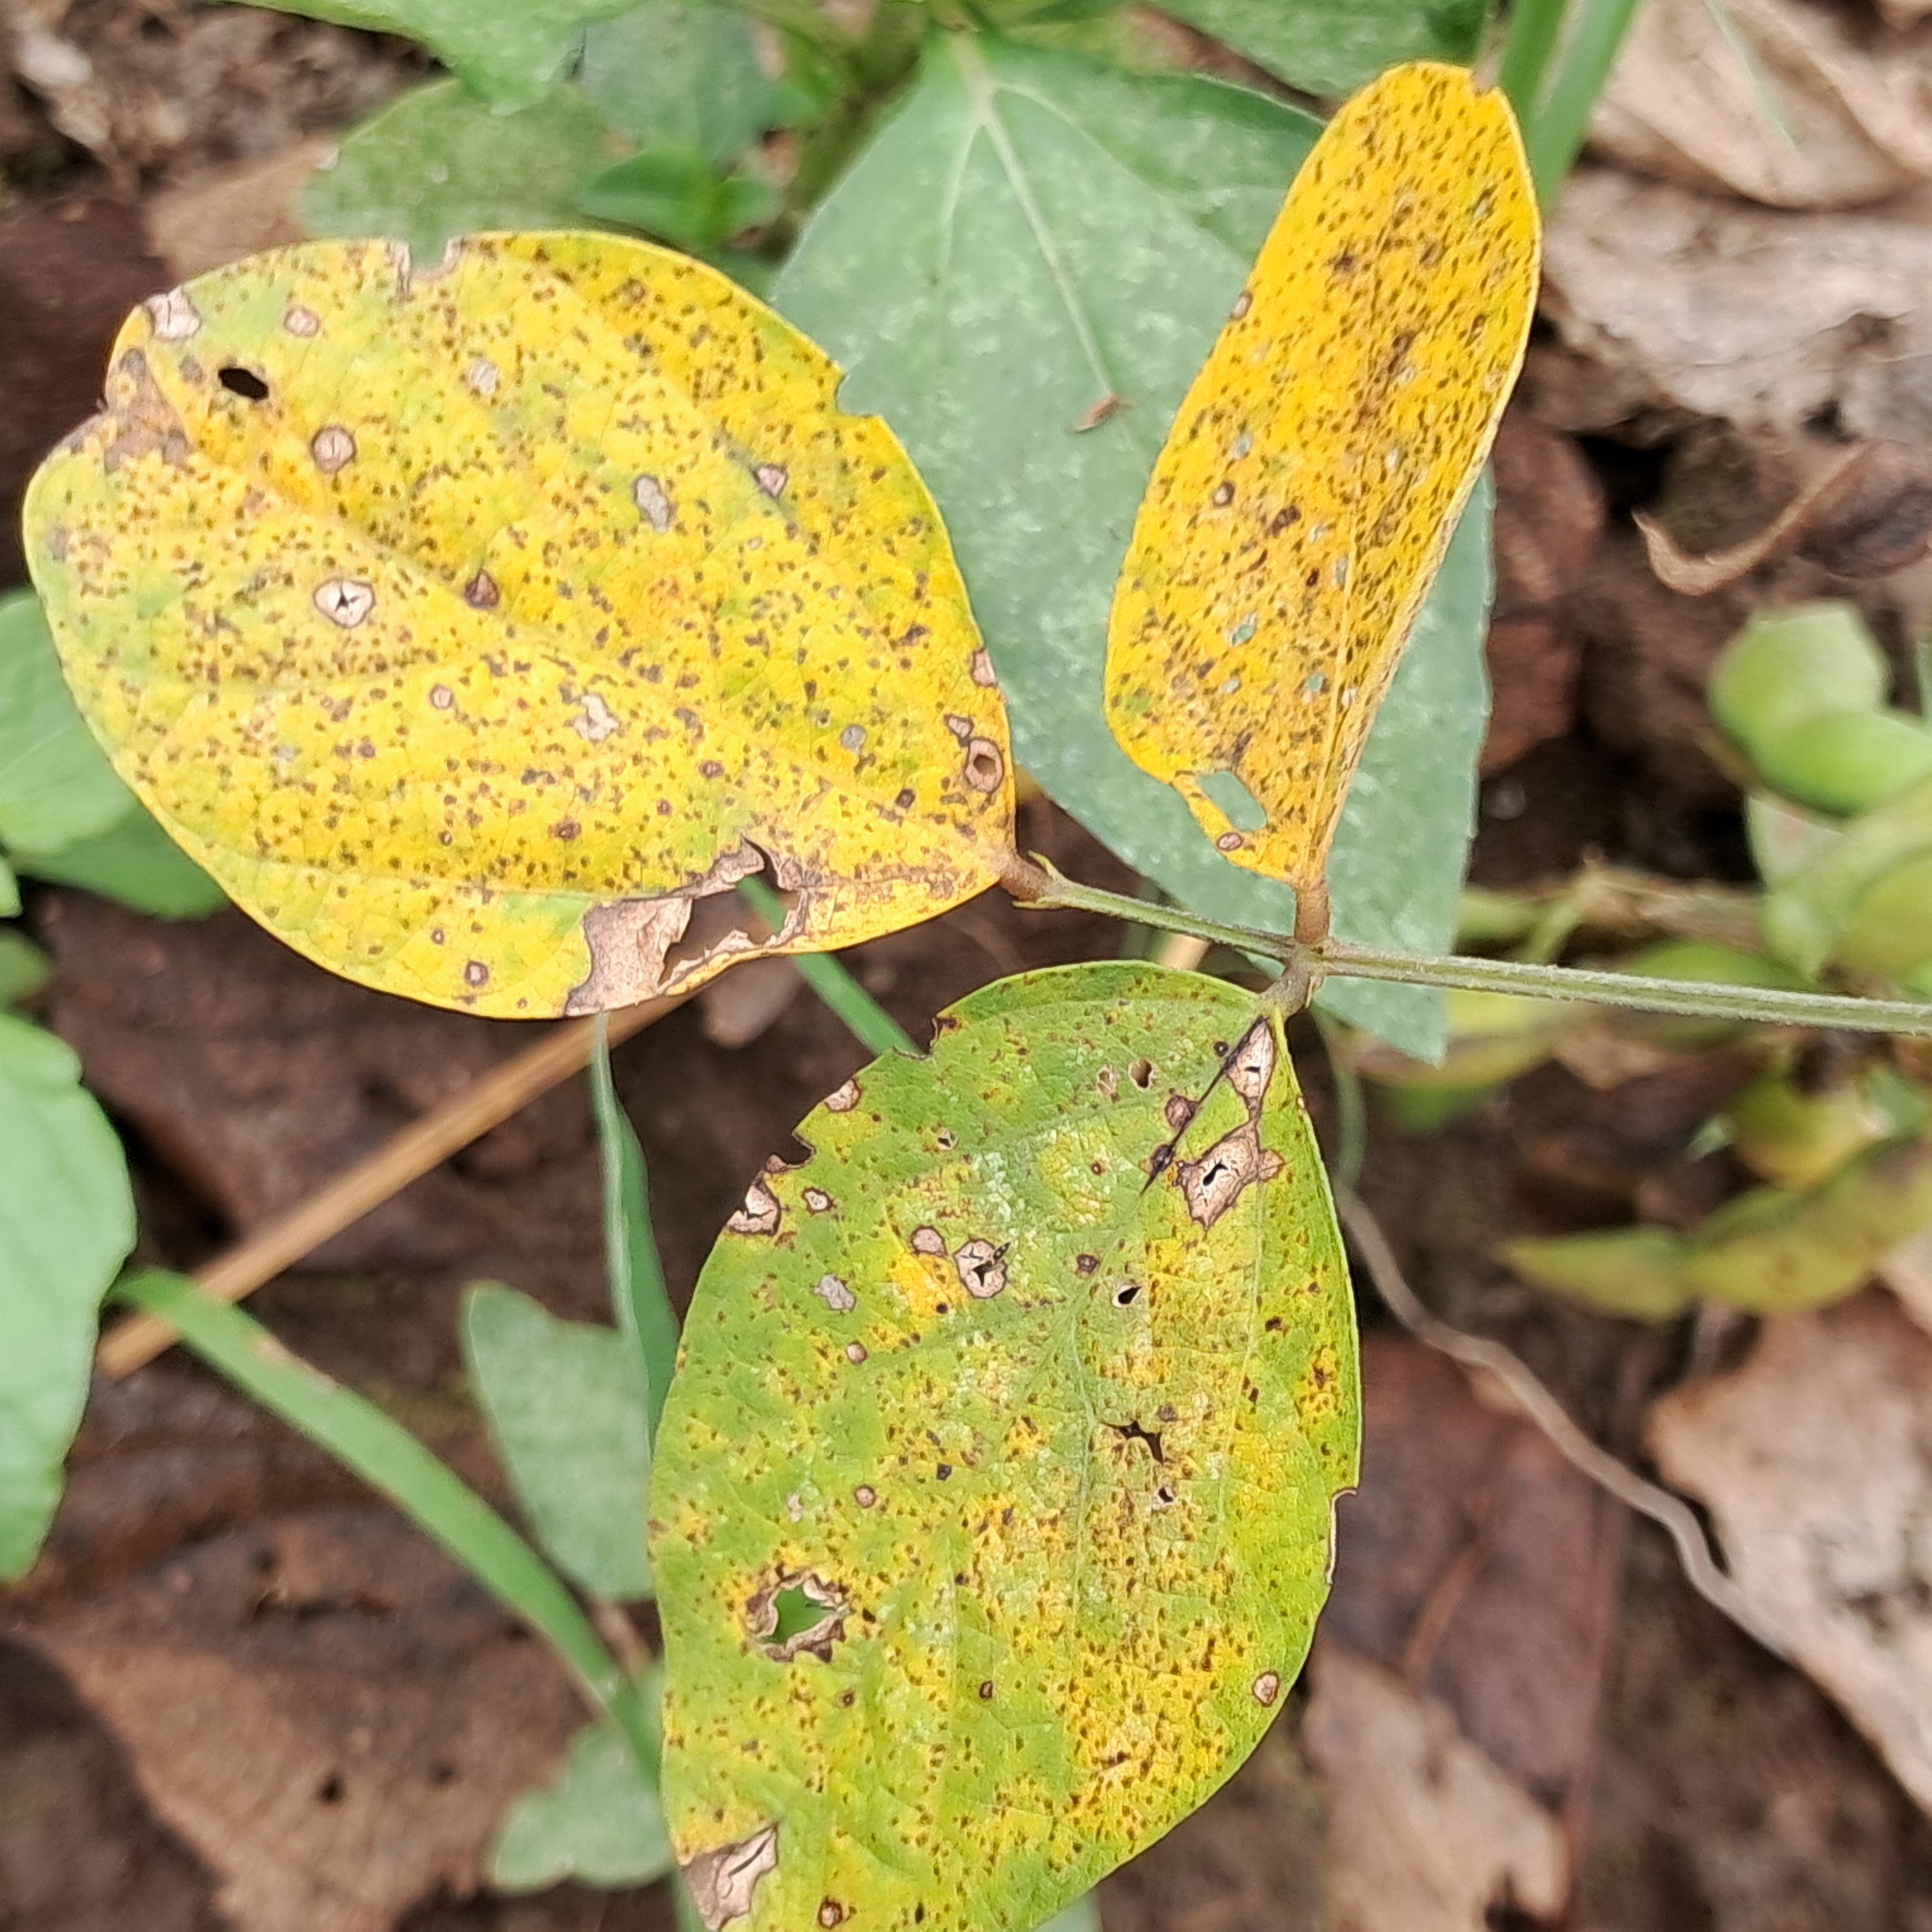
Label: Rust